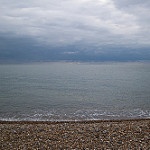
Label: sea